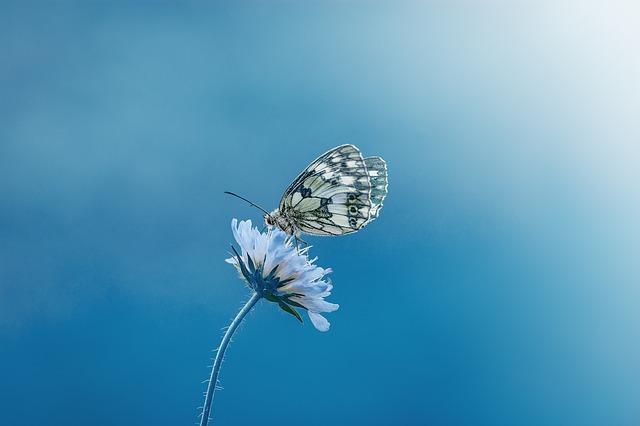
Label: farfalla